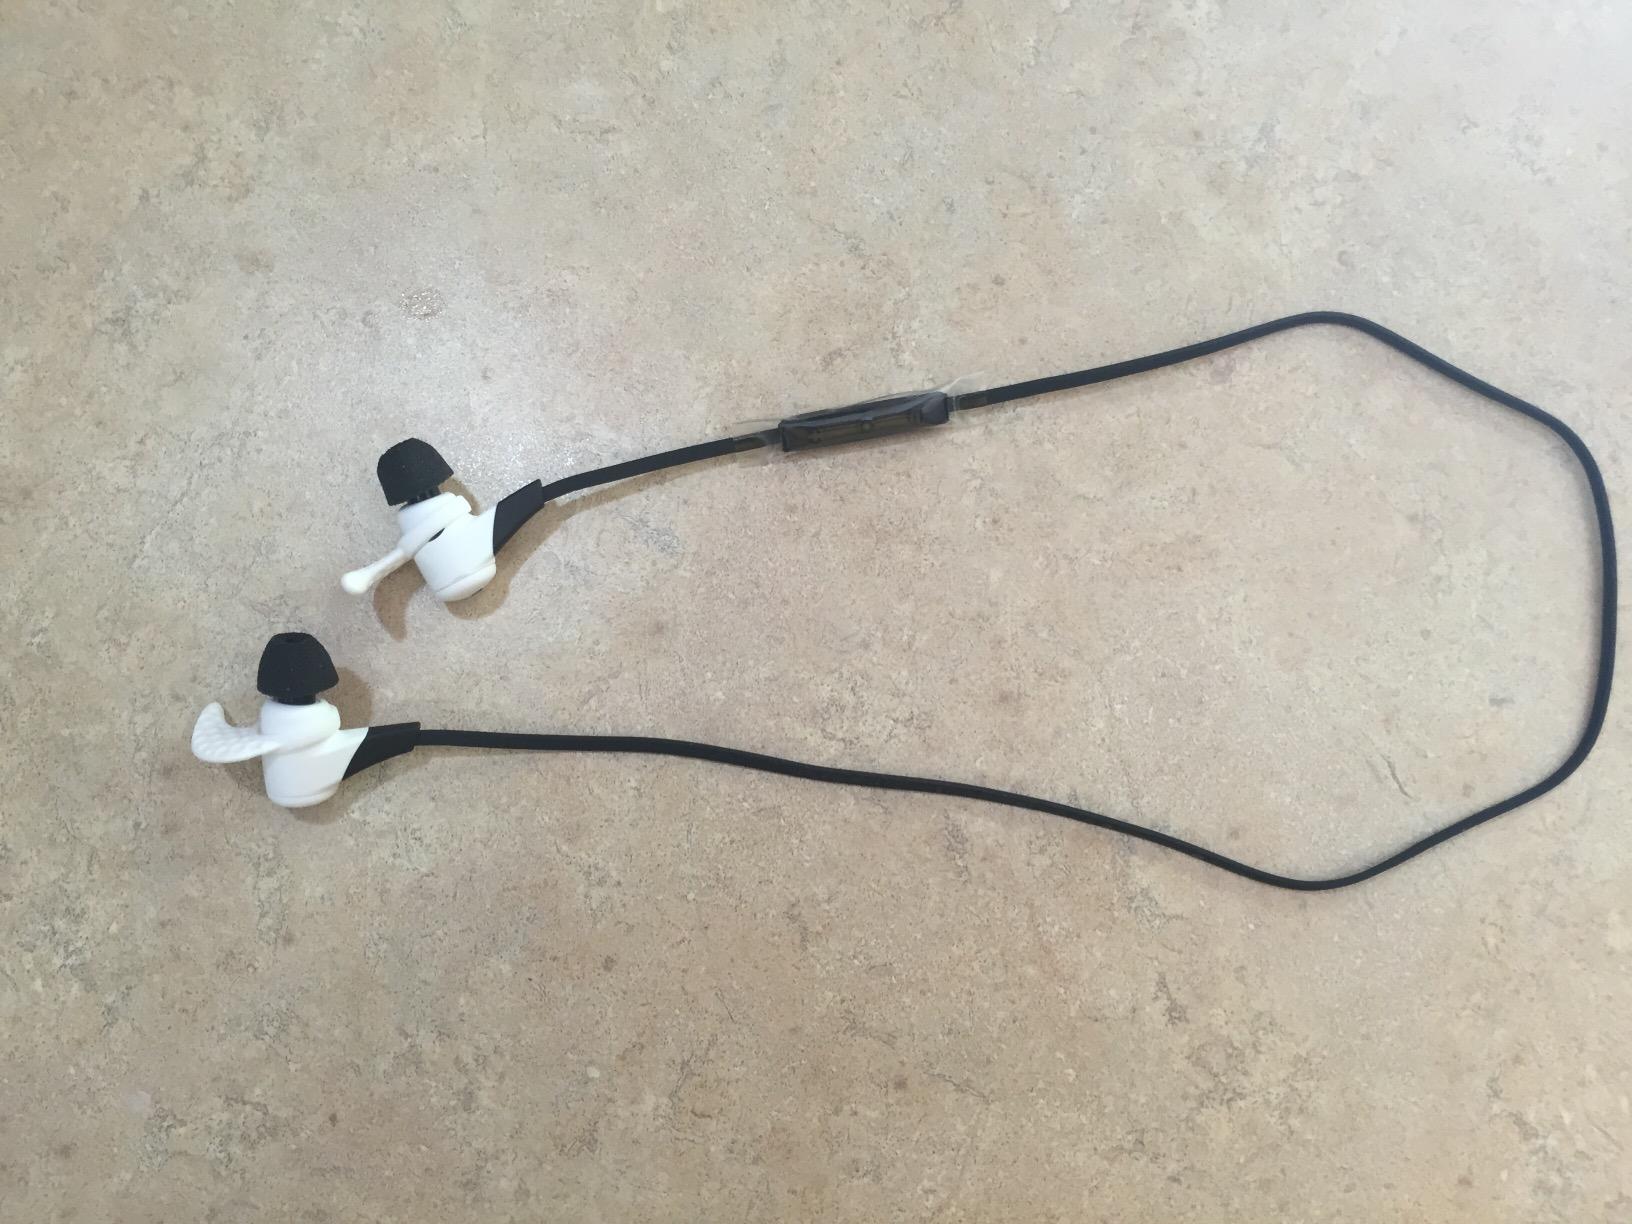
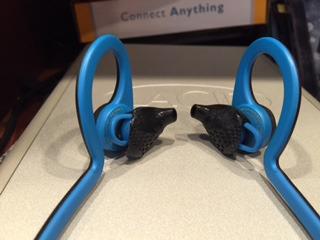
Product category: headphones
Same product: no